Prayikkara

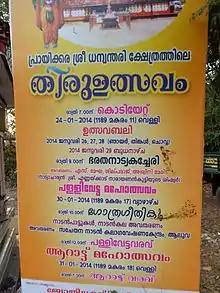
Prayikkara festival

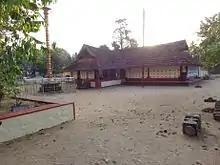
Dhanvanthari Temple

Mother Teresa Trophy Boat Race is held along the stretch on the River Achankovil